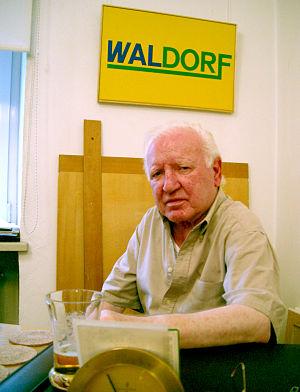
Günter Waldorf, de son vrai nom Günter Stessl, est un peintre autrichien marié à Elga Maly.